Notre Dame High School (Portsmouth, Ohio)

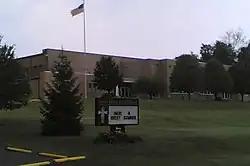

Notre Dame High School is a private, Roman Catholic high school in Portsmouth, Ohio, United States. It is a part of the Roman Catholic Diocese of Columbus.